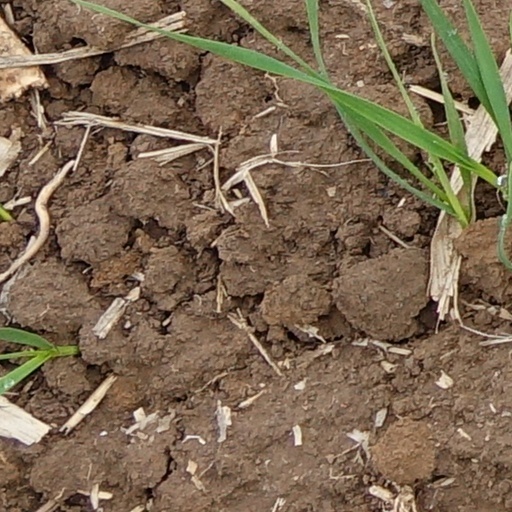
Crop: wheat